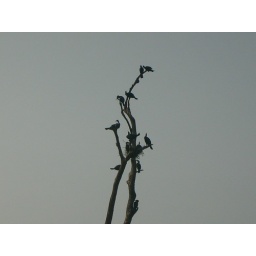
Dead Tree but Lively!Nestling cormorants on a dead tree in the middle of the Kabini river